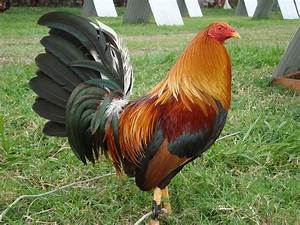
Label: chicken